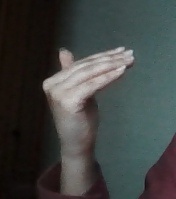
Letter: khaa